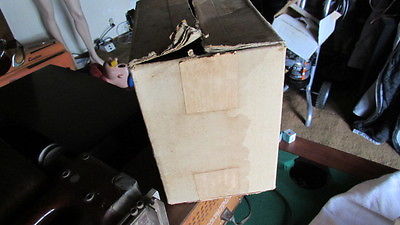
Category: toaster